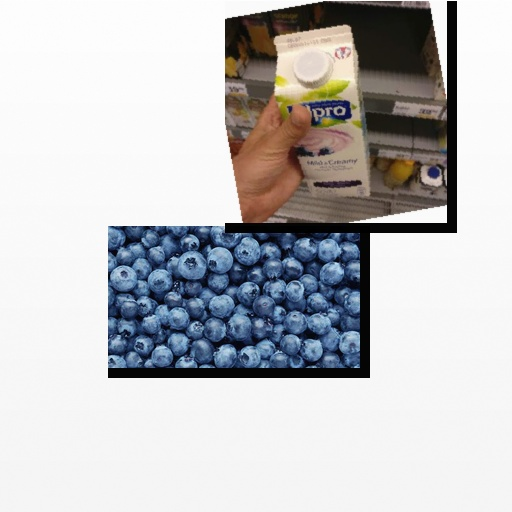
Food items: blueberry, blueberry_soy_yogurt